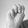
ASL letter: M